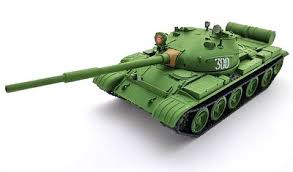
Label: Tank